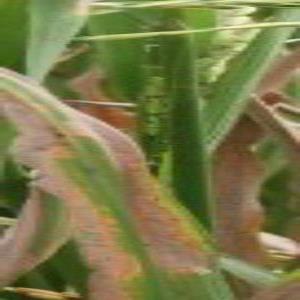
Disease: Bacterialblight